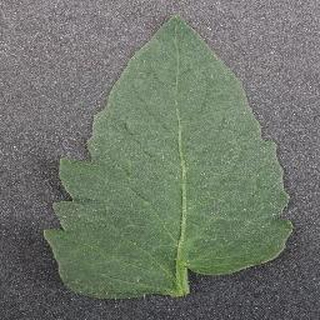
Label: healthy_tomato